Museum of Zoology of the University of São Paulo

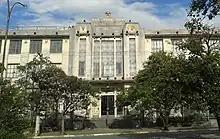
Main entrance of the 1941 building as of 2015

The Museum of Zoology began during the 1890s as an aggregation of several collections previously belonging to the Museu Paulista. In 1890 the Museu Paulista's director, Francisco Mayrink, donated to the São Paulo state government a natural history collection compiled during the 1870s. This collection was subsequently organized by the São Paulo state's Geographical and Geological Commission. In 1895 the collections were moved into the Museu Paulista's new building in the neighborhood of Ipiranga in São Paulo. During the next 40 years, new research was undertaken based on the growing zoological, botanical, ethnographic and historical collections housed in the Museu Paulista. By the 1930s, the Museum of Zoology was not yet an independent institution; it was still the Zoology Section of the Museu Paulista.